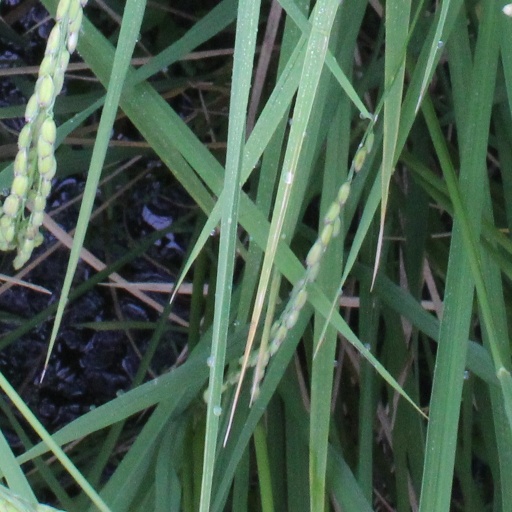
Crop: rice